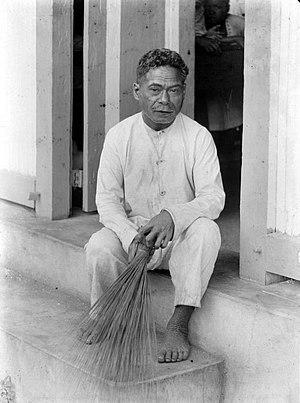
Un concierge, ou gardien d'immeuble, est un employé assigné à un immeuble, qui a pour fonction de garder des bâtiments à vocation professionnelle, des locaux de dépôt ou des bâtiments d'habitation. Il accueille et renseigne les visiteurs, mais il assure aussi des tâches comme l'entretien des parties communes, ou la distribution du courrier à ses occupants. Il lui arrive aussi de prendre en charge l'entretien du jardin ou de l'espace vert avoisinant et d'assurer la protection des bâtiments et des locaux, éventuellement en effectuant des rondes de surveillance. Le concierge habite généralement une « loge », c'est-à-dire un appartement prévu à cet effet et dont l'entrée est usuellement située au rez-de-chaussée d'un bâtiment.